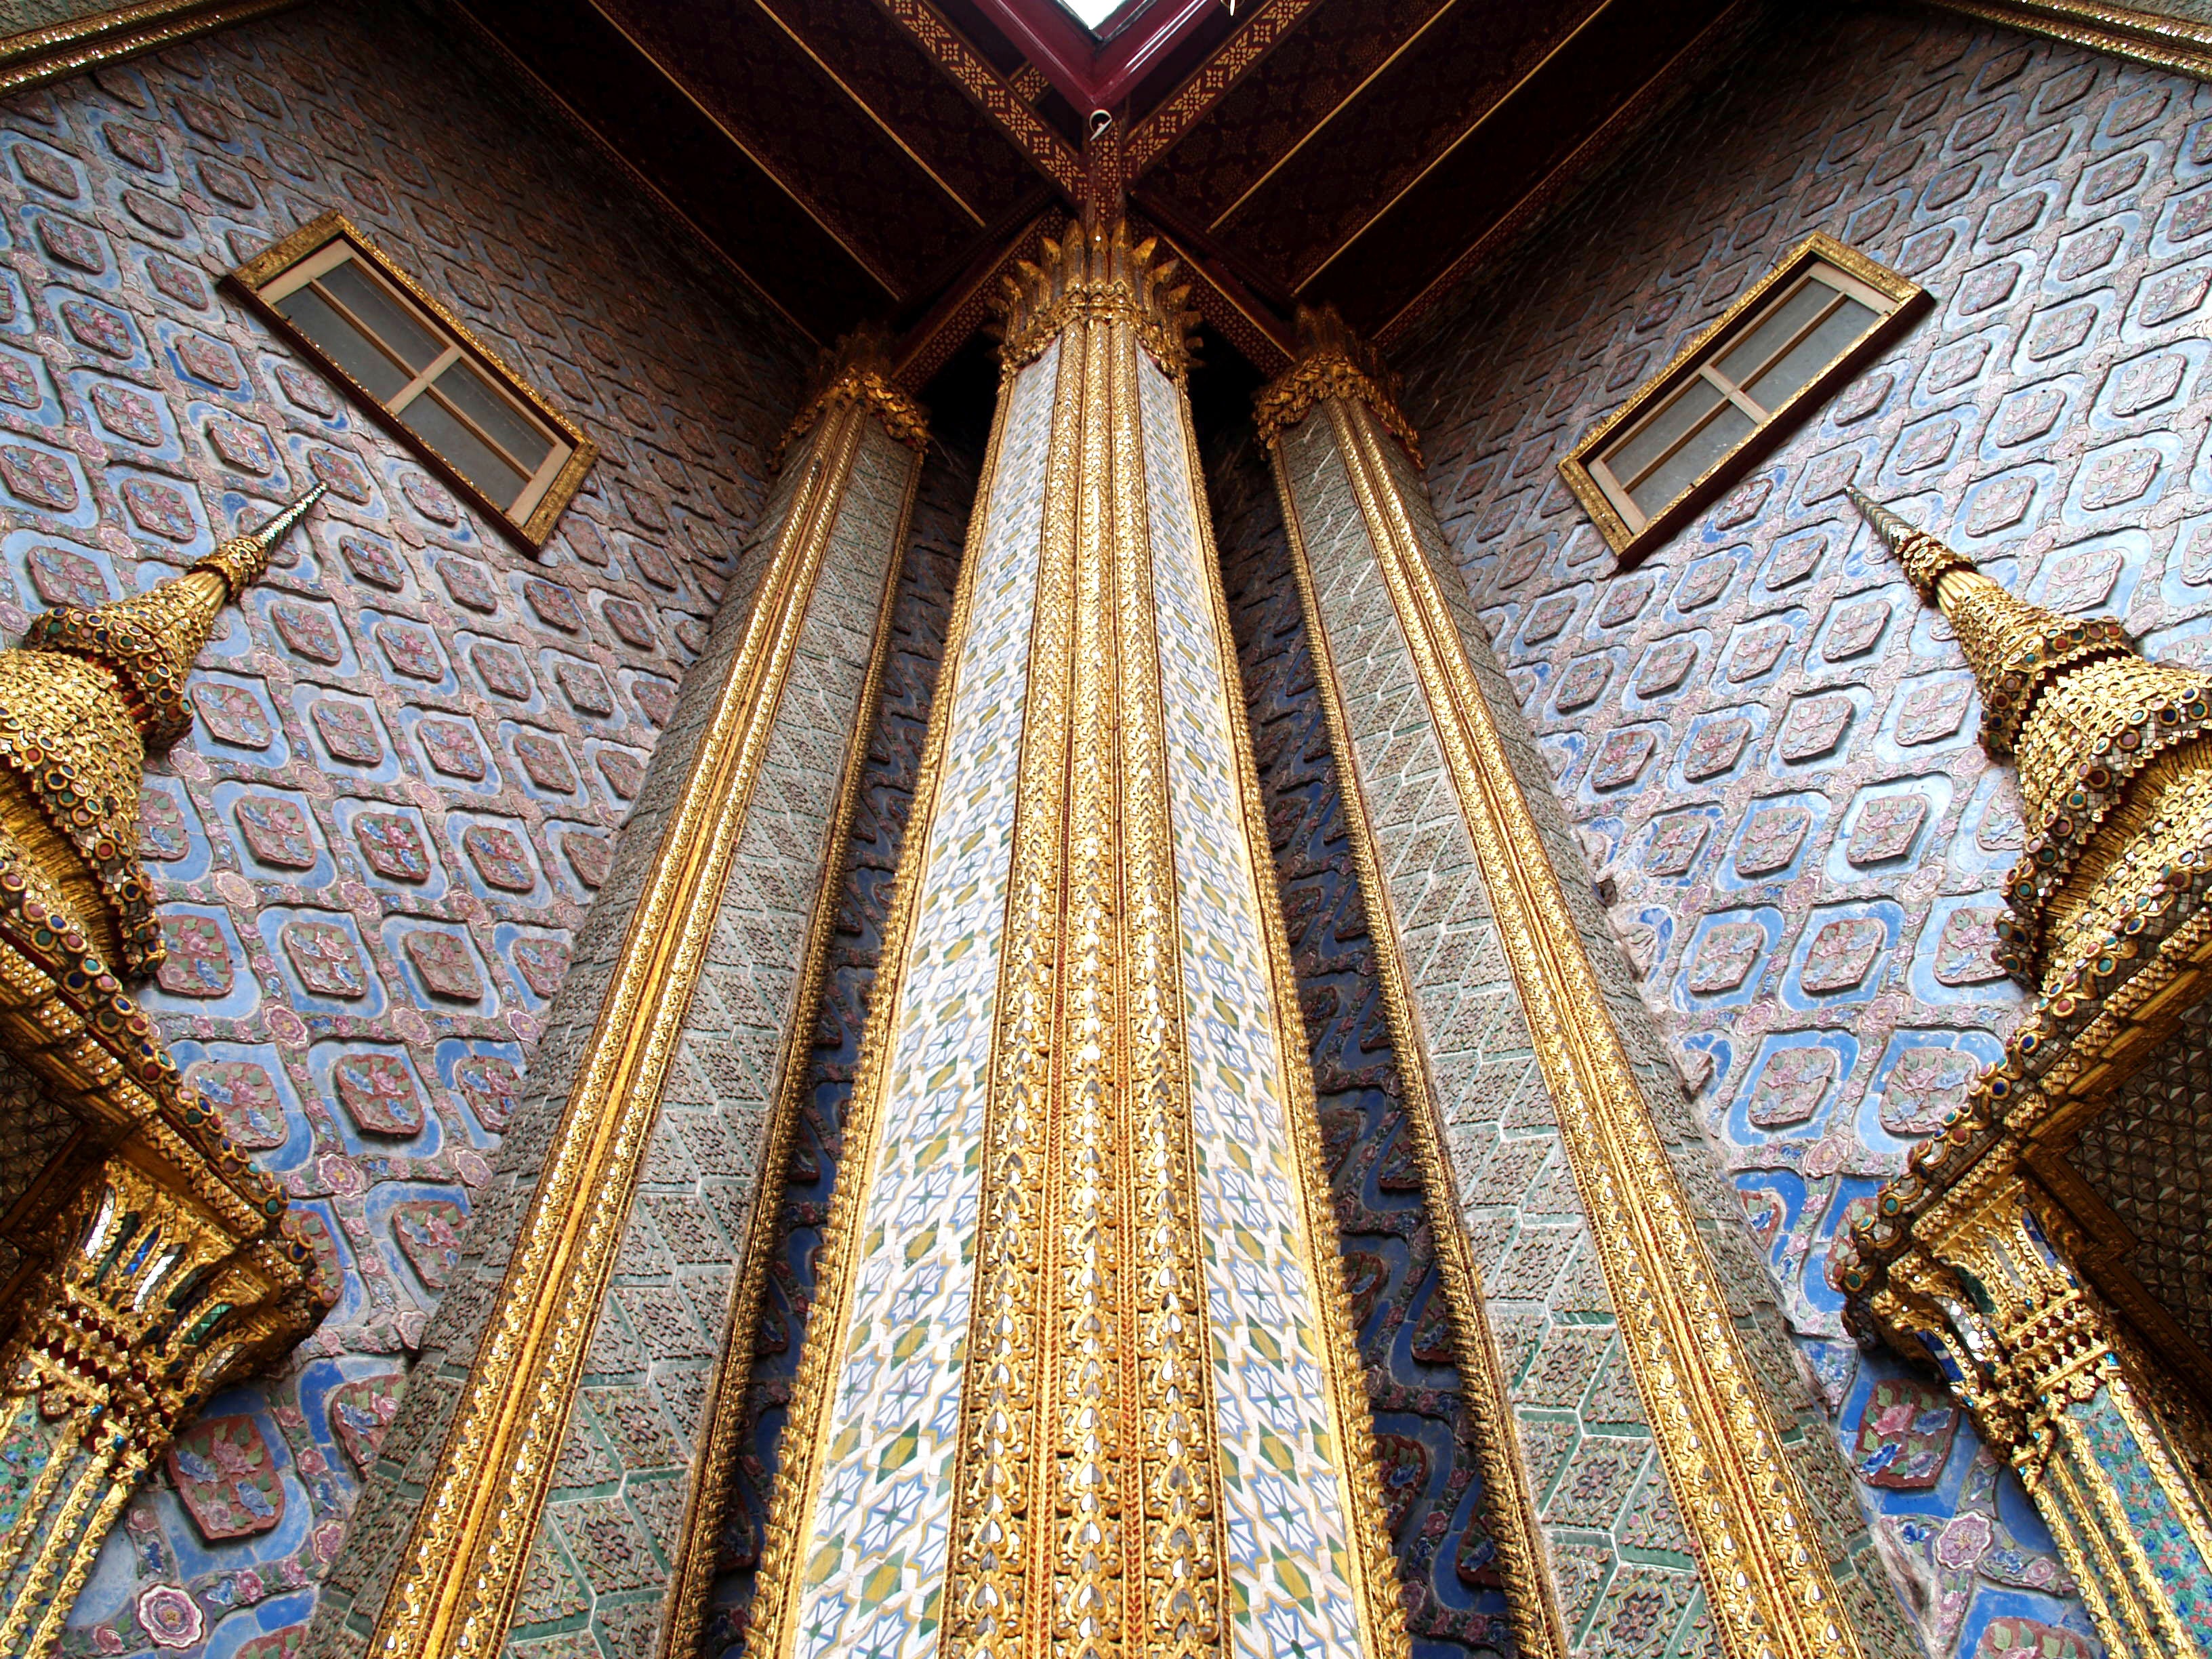
architecture, structure, wood, roof, building, palace, old, city, urban, tourist, travel, decoration, golden, column, tower, buddhism, religion, asia, ancient, facade, tile, cathedral, chapel, exterior, historic, tourism, place of worship, thailand, majestic, pray, art, place, grand, gold, temple, ornate, monastery, buddha, culture, history, famous, heritage, kingdom, royal, bangkok, thai, traditional, vacations, pagoda, emerald, wat, siamese, east, spirituality, ethnicity, ancient history